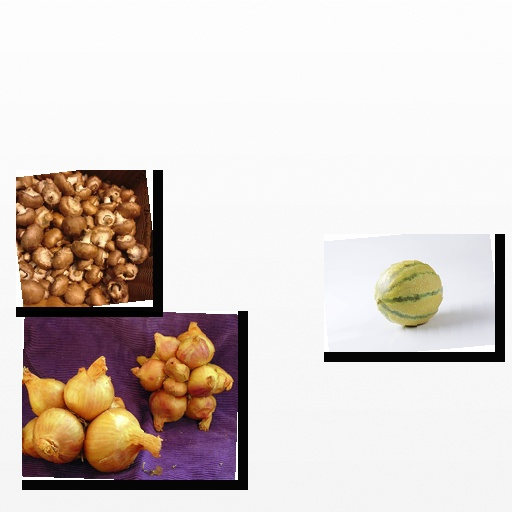
Food items: mushroom, cantaloupe, onion